Edward du Cann

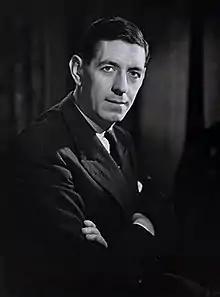
Du Cann in 1963

Sir Edward Dillon Lott du Cann (28 May 1924 – 31 August 2017) was a British politician and businessman. He was a member of Parliament (MP) from 1956 to 1987 and served as Chairman of the Conservative Party from 1965 to 1967 and as chairman of the party's 1922 Committee from 1972 to 1984.